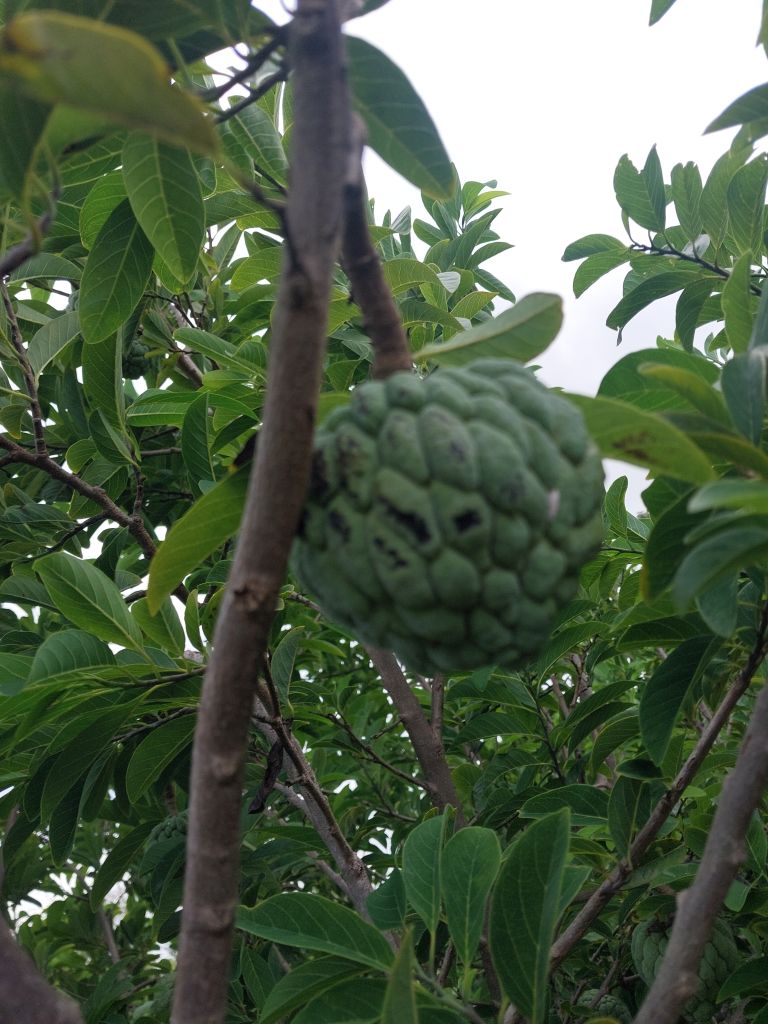
Disease label: Blank Canker